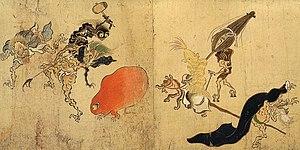
Les Rouleaux enluminés de la procession nocturne des cent démons regroupent un ensemble d’emaki illustrant une croyance du folklore japonais, le Hyakki yakō, ou la procession de yōkai dans les rues des villes humaines. Les yōkai, multiples et très variés dans la tradition, sont un sujet typique de la peinture japonaise populaire, notamment à partir de l'époque de Muromachi. Les origines de ces peintures du hyakki yakō ne sont pas connues avec certitude, car les plus anciens emaki sur le sujet sont perdus, mais il subsiste de nos jours plusieurs dizaines de ces rouleaux enluminés réalisés entre le XVIᵉ siècle et le XIXᵉ siècle. La plus ancienne, et probablement la plus réputée, de ces œuvres est un rouleau enluminé peint au XVIᵉ siècle et souvent attribué, sans certitude, à Tosa Mitsunobu.
Les yōkai sont un type de créatures surnaturelles dans le folklore japonais. Il est souvent représenté comme un esprit malfaisant ou simplement malicieux démontrant les tracas quotidiens ou inhabituels.
L’emaki ou emakimono, noté souvent e-maki, est un système de narration horizontale illustrée dont les origines remontent à l'époque de Nara au VIIIᵉ siècle au Japon, copiant au début leurs pendants chinois bien plus anciens, nommés gakan. Les rouleaux japonais s'en démarquent toutefois distinctement lors des époques de Heian et de Kamakura ; le terme « emaki » désigne par conséquent uniquement les rouleaux narratifs peints japonais.
Tsukumogami est un type d'esprit présent dans le folklore japonais. Ce sont des obake.